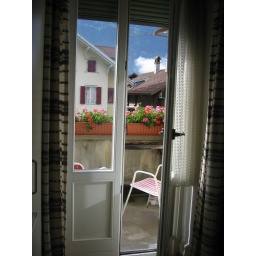
Looking out the door onto a small balcony in my hotel room in Interlaken, Switzerland.